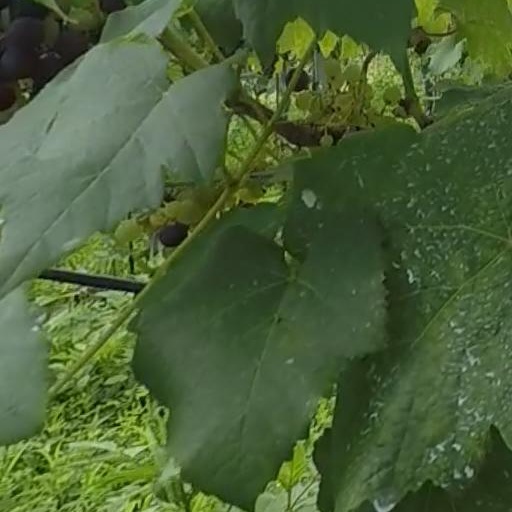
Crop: grape